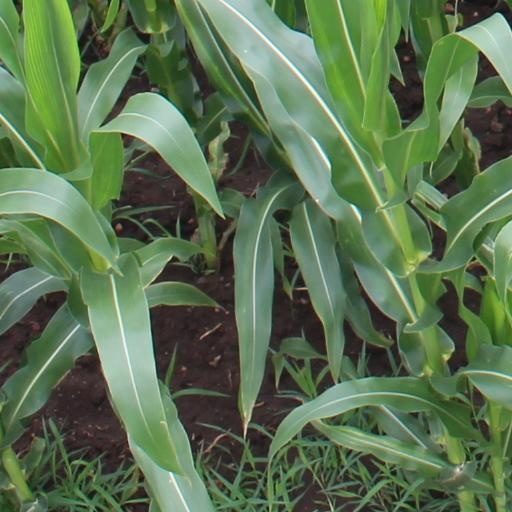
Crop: maize; corn